Maupertuis, Manche

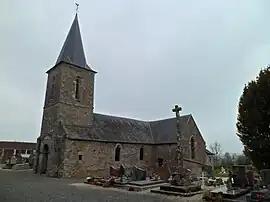
Saint-Pierre de Maupertuis church

Maupertuis is a commune in the Manche department in Normandy in north-western France